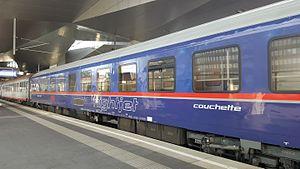
Nightjet est une catégorie de trains de nuit pour passagers gérés par les Chemins de fer fédéraux autrichiens. Introduit en décembre 2016 et appliqué le 11 décembre 2016, ce service a remplacé certains services CityNightLine après l'annonce par la Deutsche Bahn de l'arrêt de leur exploitation
Un train de nuit est un train circulant la nuit et comportant des places couchées pour les voyageurs. Le train de nuit se distingue des autres trains de grandes lignes par son trajet parcouru pendant la nuit, souvent à vitesse modérée et avec peu d'arrêts intermédiaires. L’objectif est de permettre au voyageur d’effectuer un long parcours pendant son sommeil. Ce train comporte souvent des voitures directes se dirigeant vers différentes destinations, ce qui évite d’avoir à changer de train pendant la nuit.